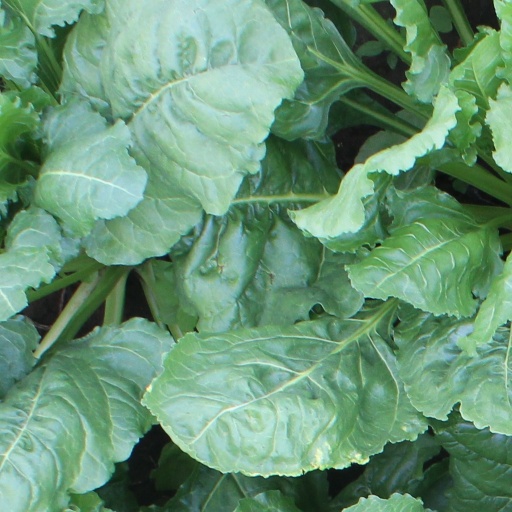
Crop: sugar beet